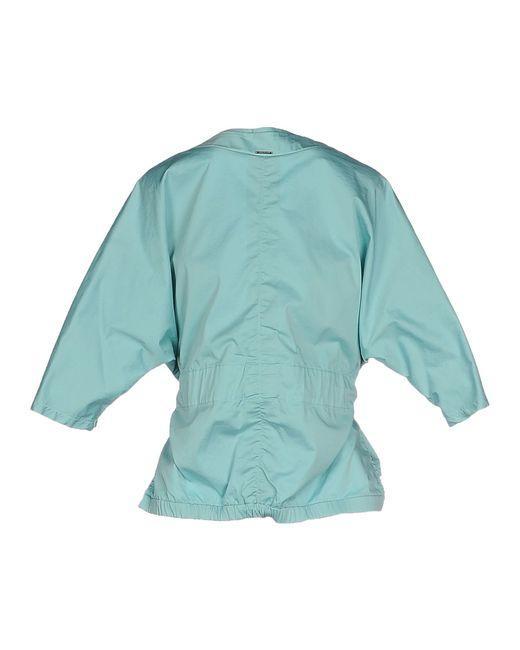
Blaugrüner Blazer mit Strumpfband in der Taille für Freizeitkleidung